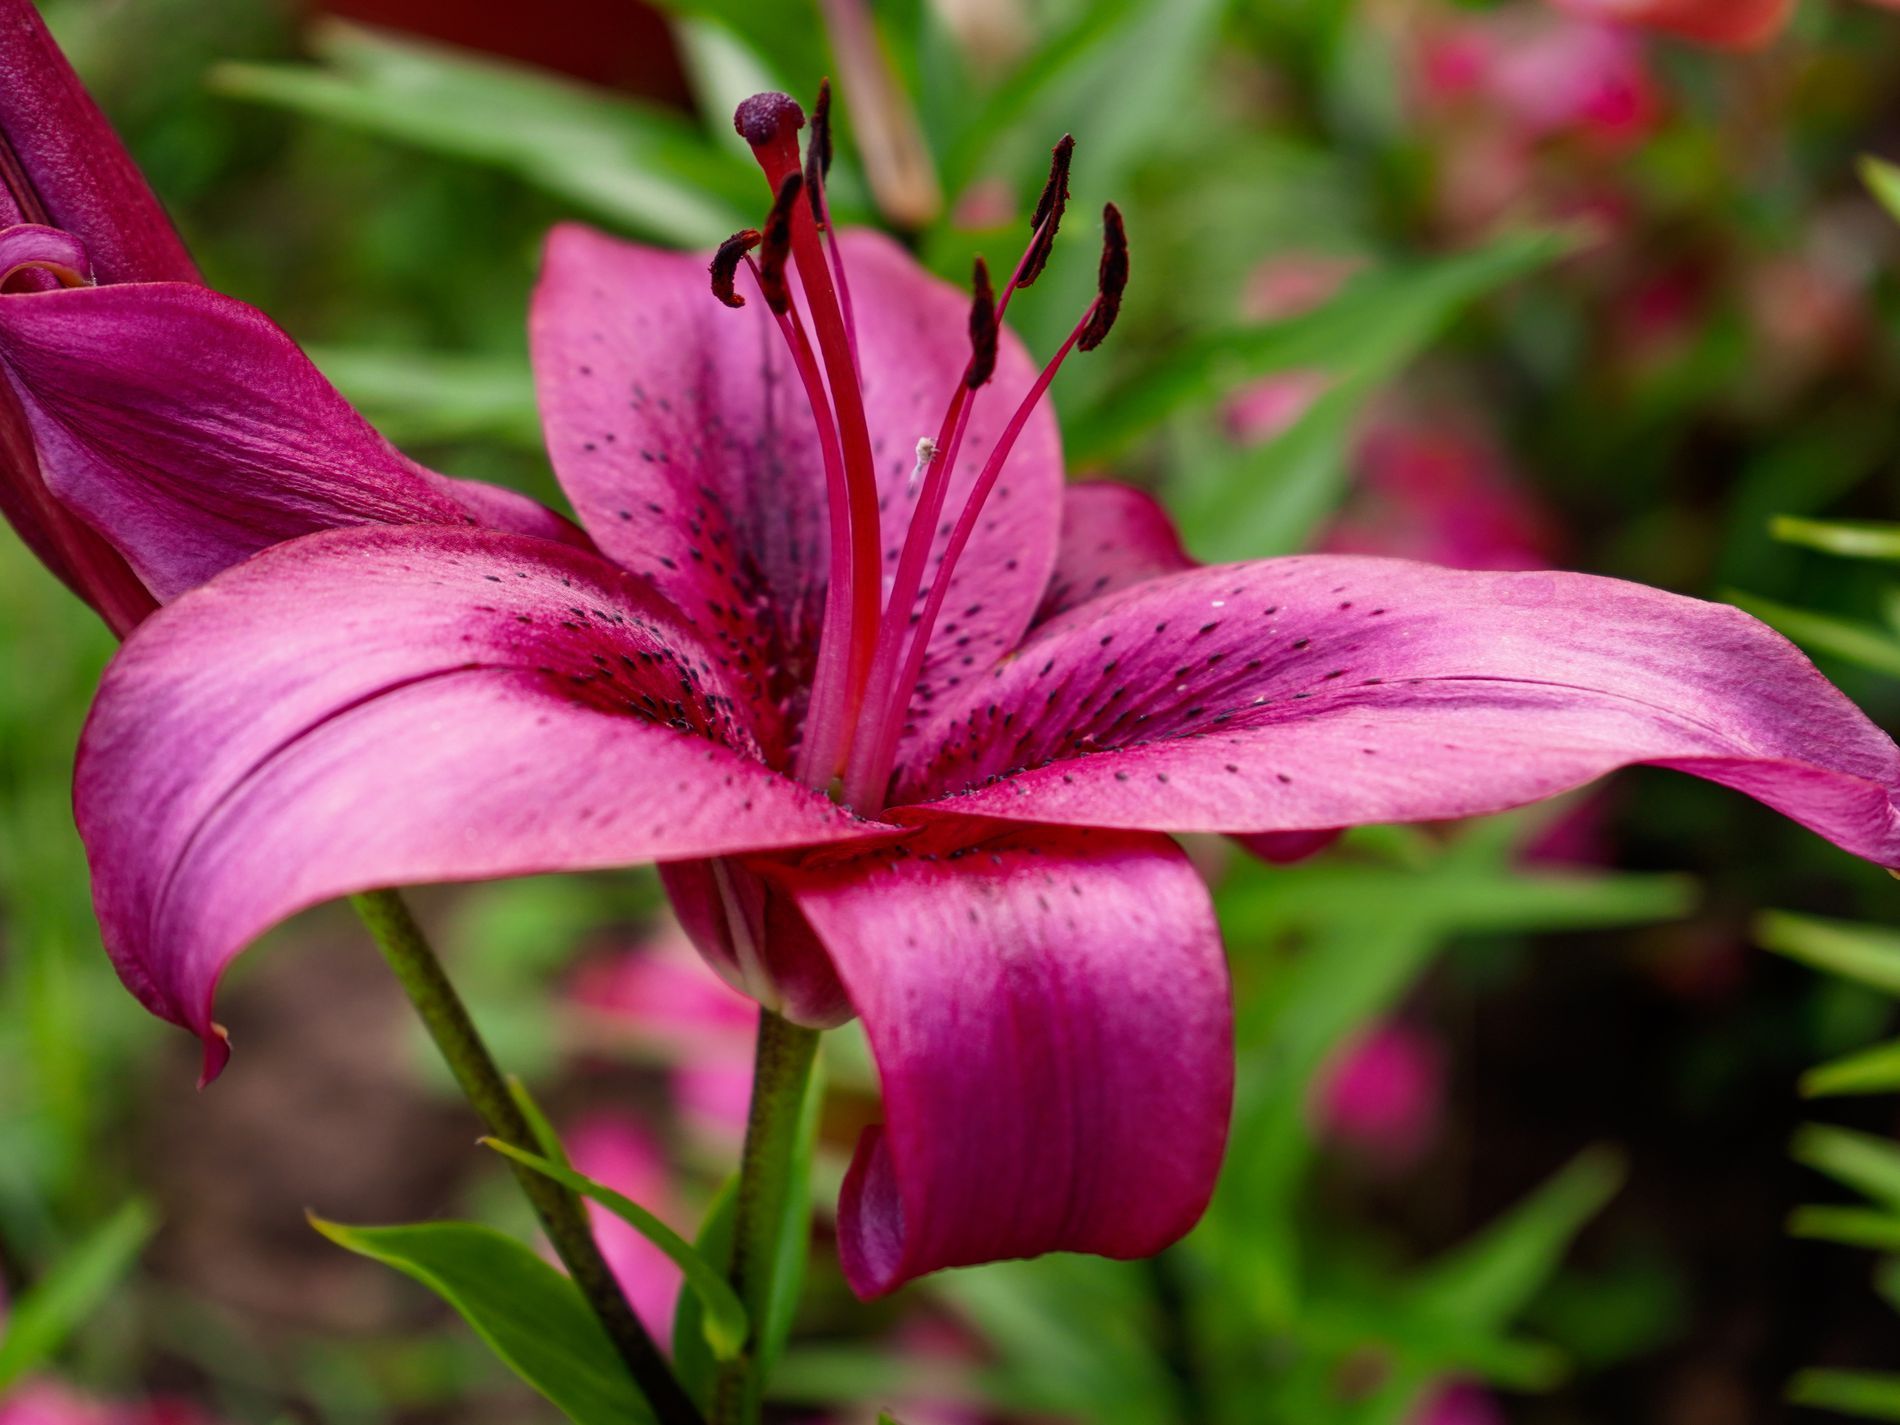
A flower in a garden
This close-up captures a delicate rose-colored flower in full detail, its soft petals glowing with vibrant color. Fine textures and dark specks add character, while the long green stem and central pollination structures draw the eye inward. Though the background is blurred, it hints at a field full of blooms, creating a peaceful, dreamy atmosphere.
This close-up photo beautifully highlights a pink flower, its soft, vibrant petals and delicate pollination structures clearly in focus. The long green stem contrasts gently with the pink, and the black bumps add texture and realism. With a blurred background that hints at a garden full of blooms, the composition uses soft lighting and selective focus to create a calm, almost serene mood. The upward-angled shot draws attention to the flower’s core, evoking a sense of gentle life and natural beauty.
Labels: Flower, Plant, Geranium, Petal, Pollen, Lily, Anther, blury
Camera: SONY ILCE-7M3
Lens: FE 28-70mm F3.5-5.6 OSS
Aperture: F5.6
Exposure: 1/80 sec
ISO: 800
Focal length: 69.0 mm